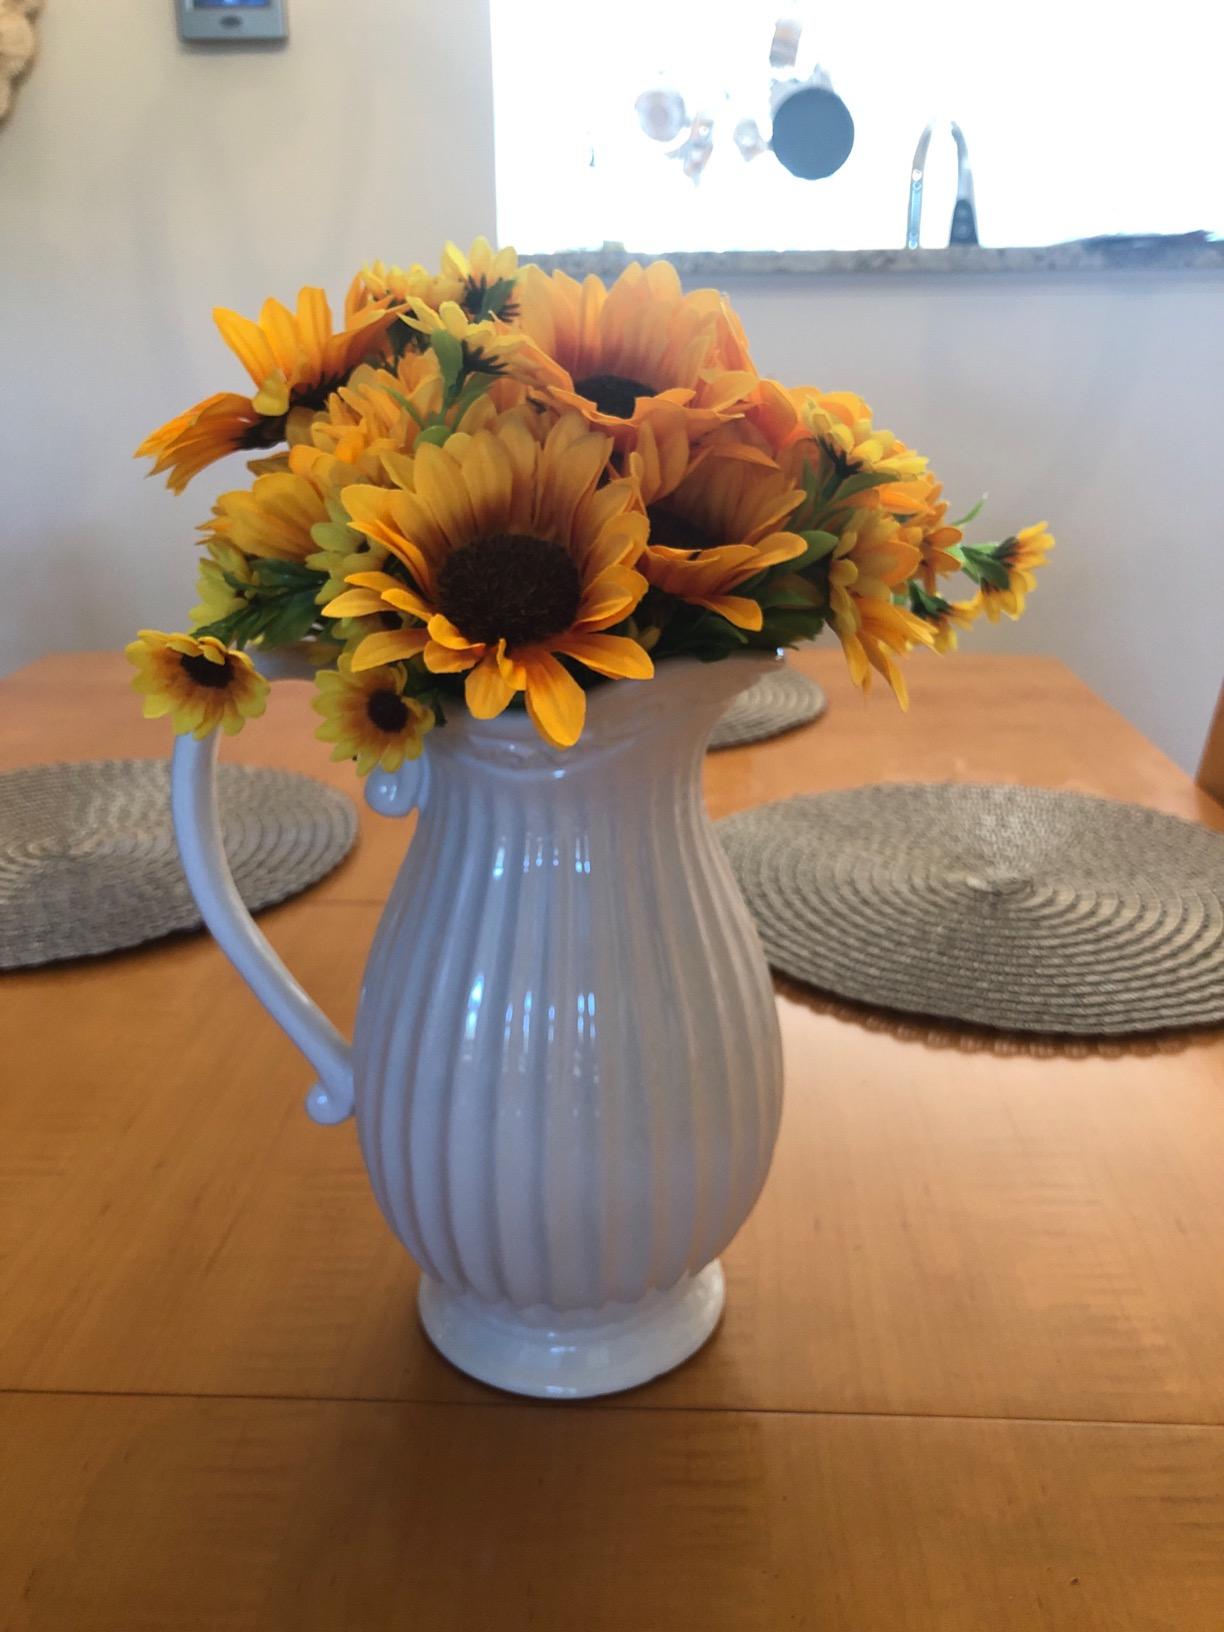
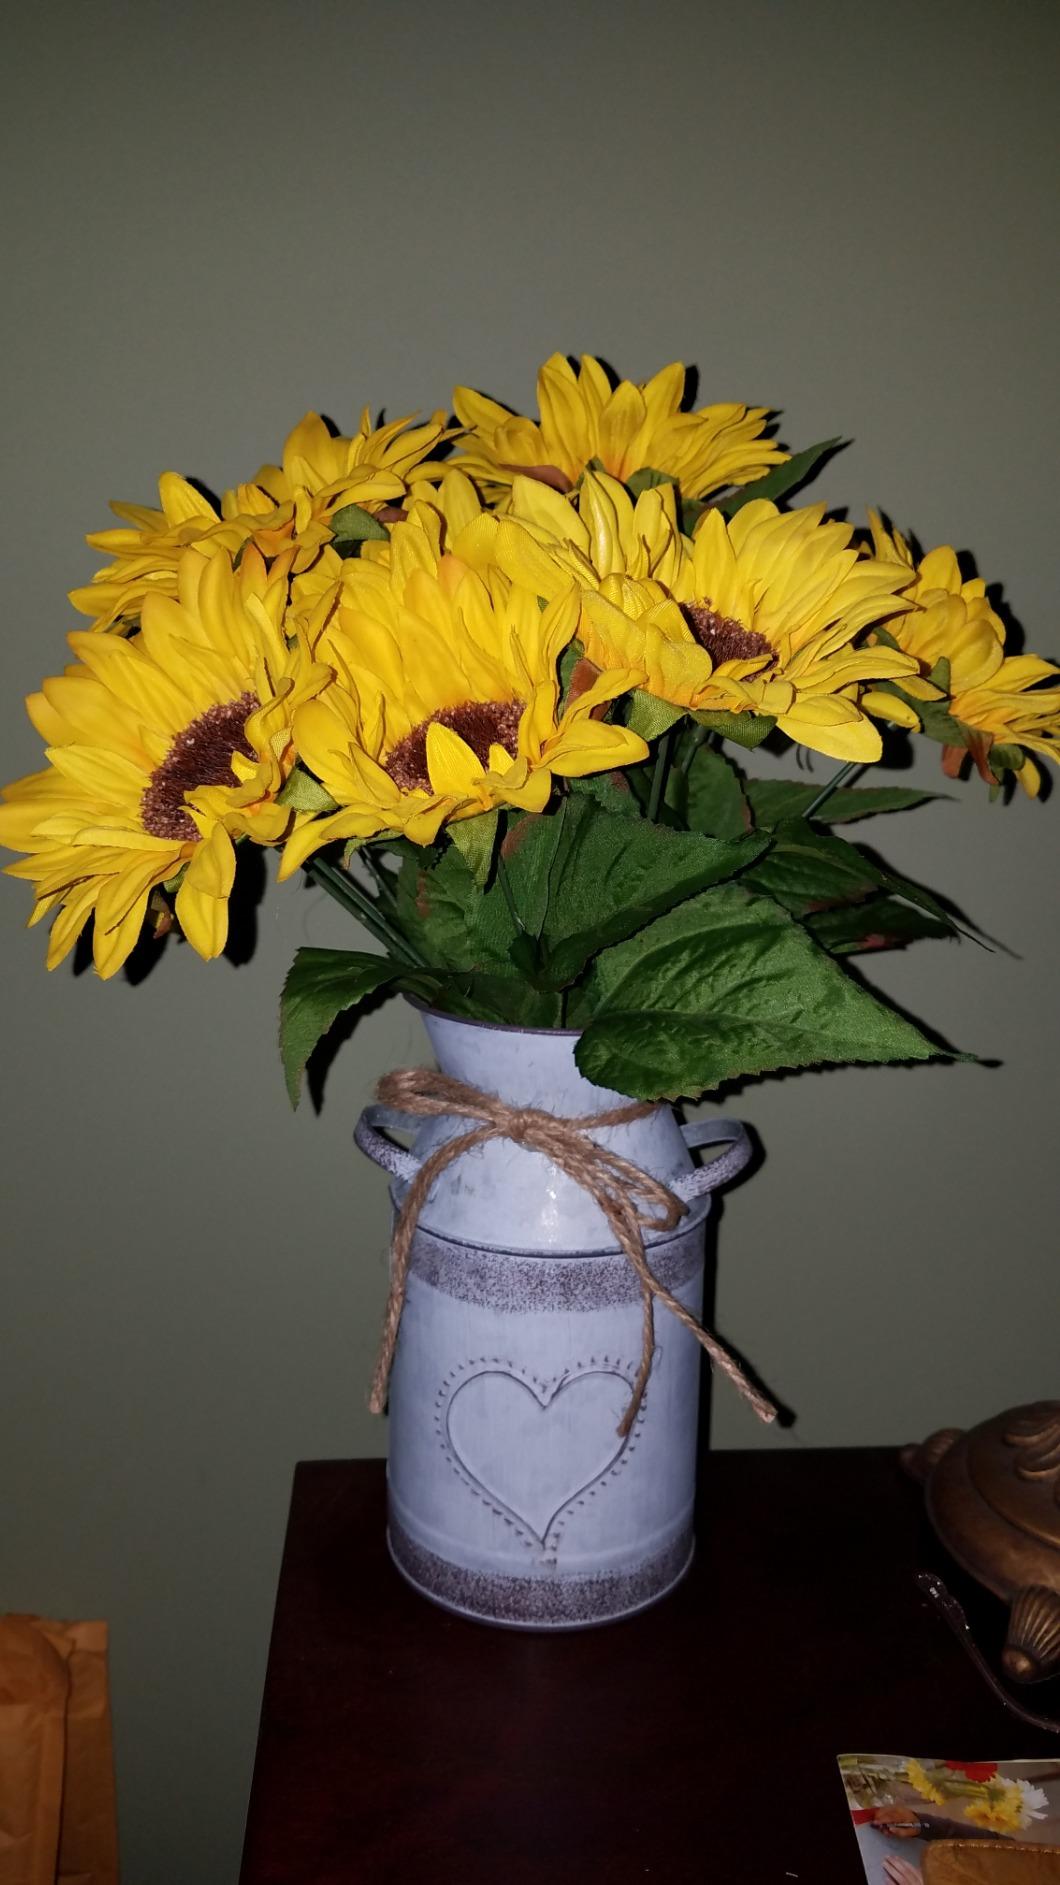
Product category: vase
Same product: no